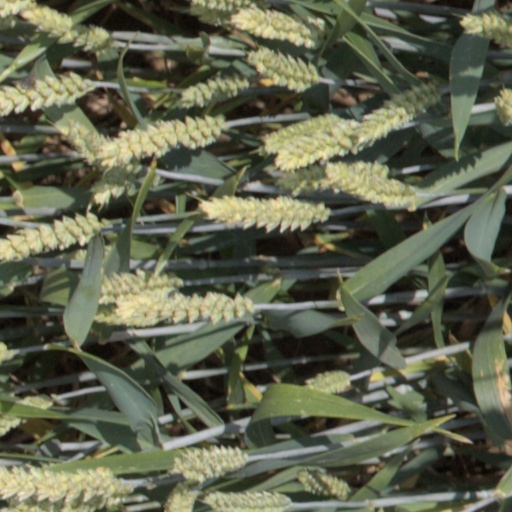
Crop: wheat